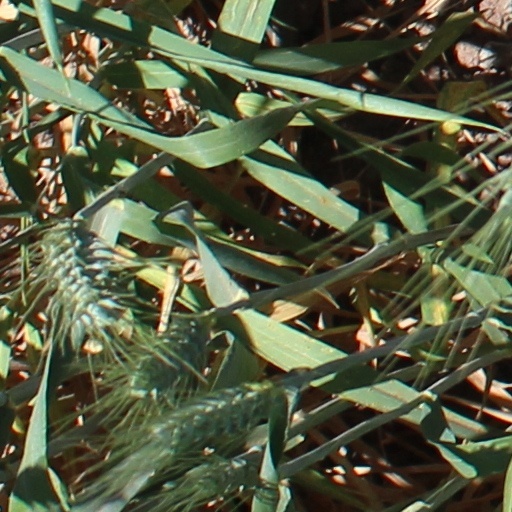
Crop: wheat